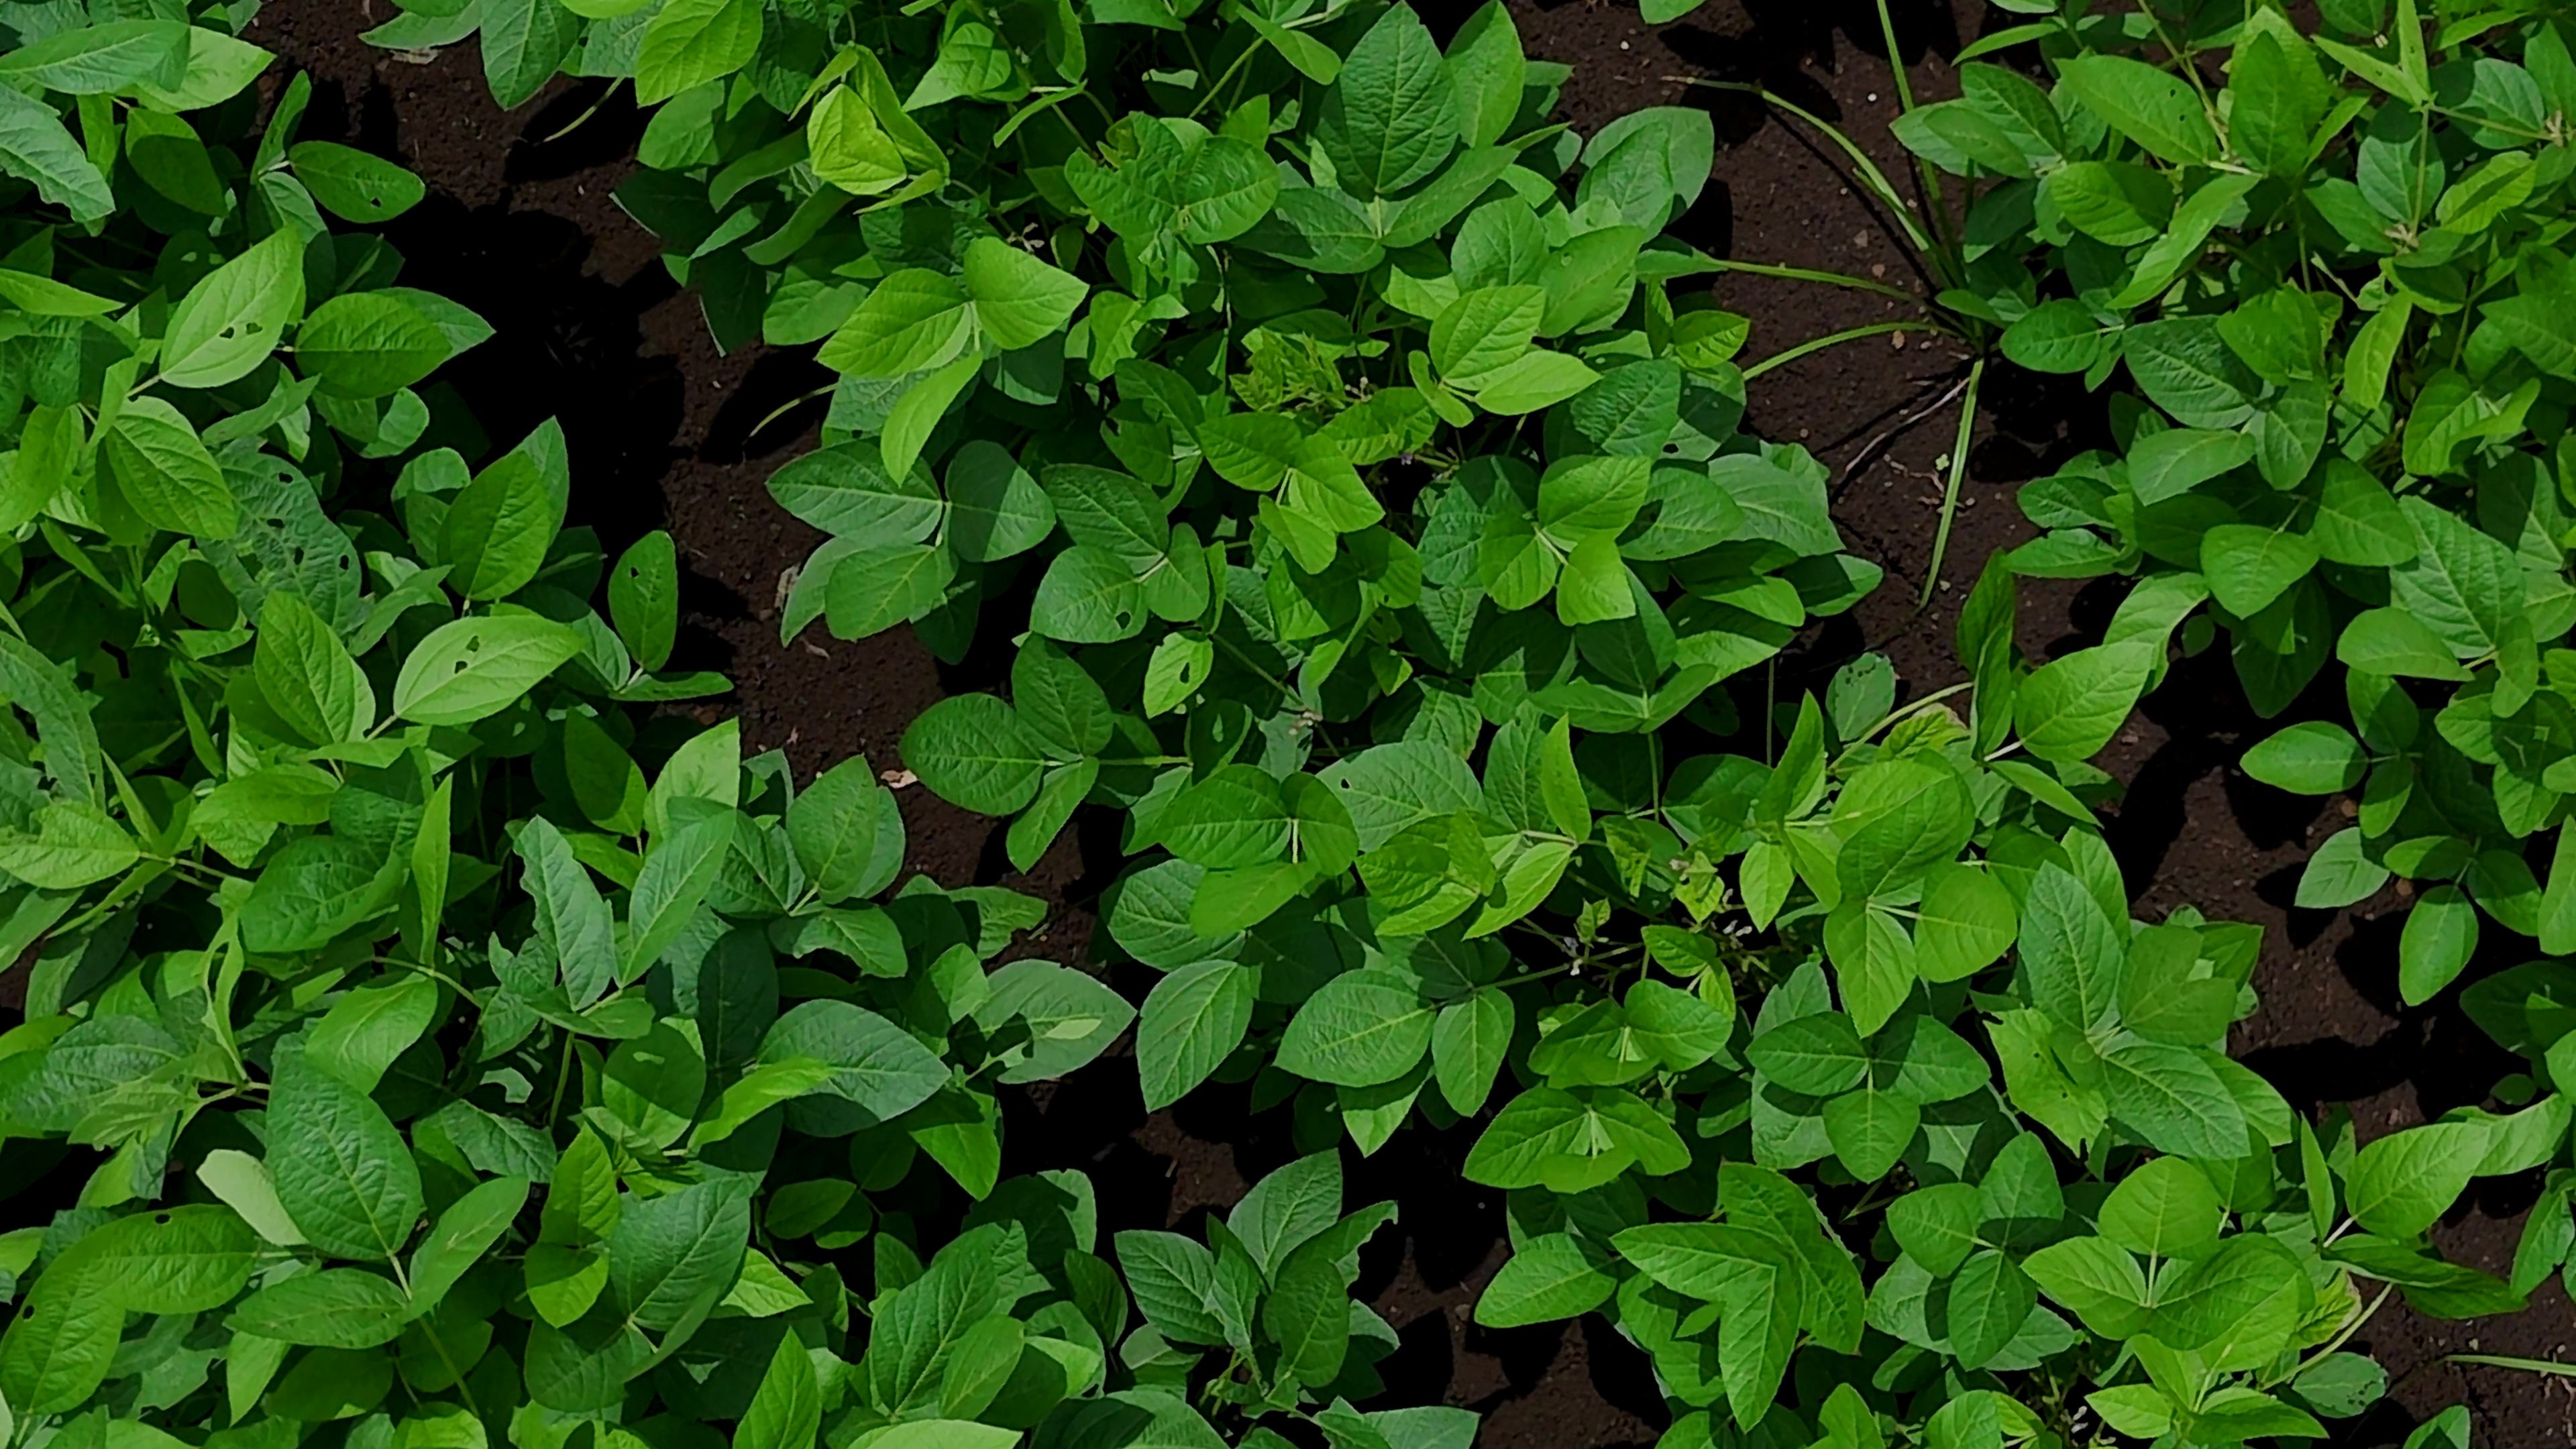
Label: Healthy